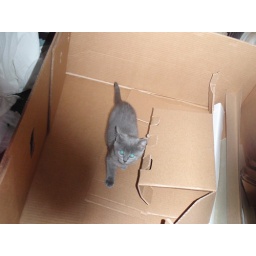
Chubs as a kitten in a box from the fire place